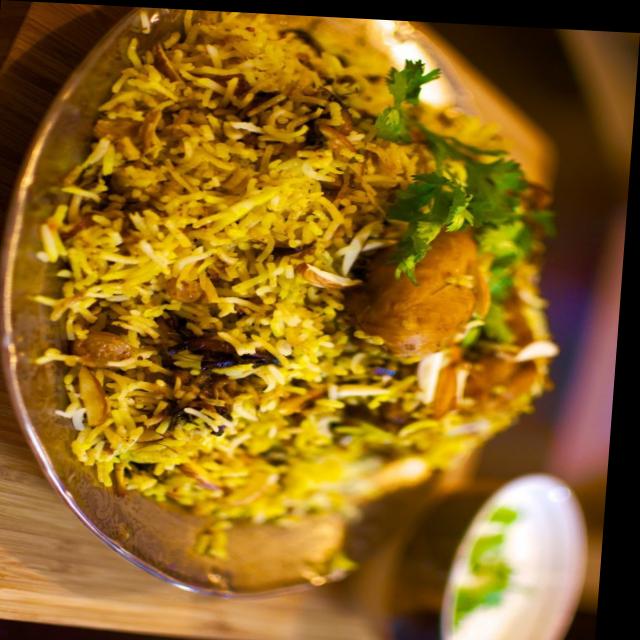
Dish: biryani